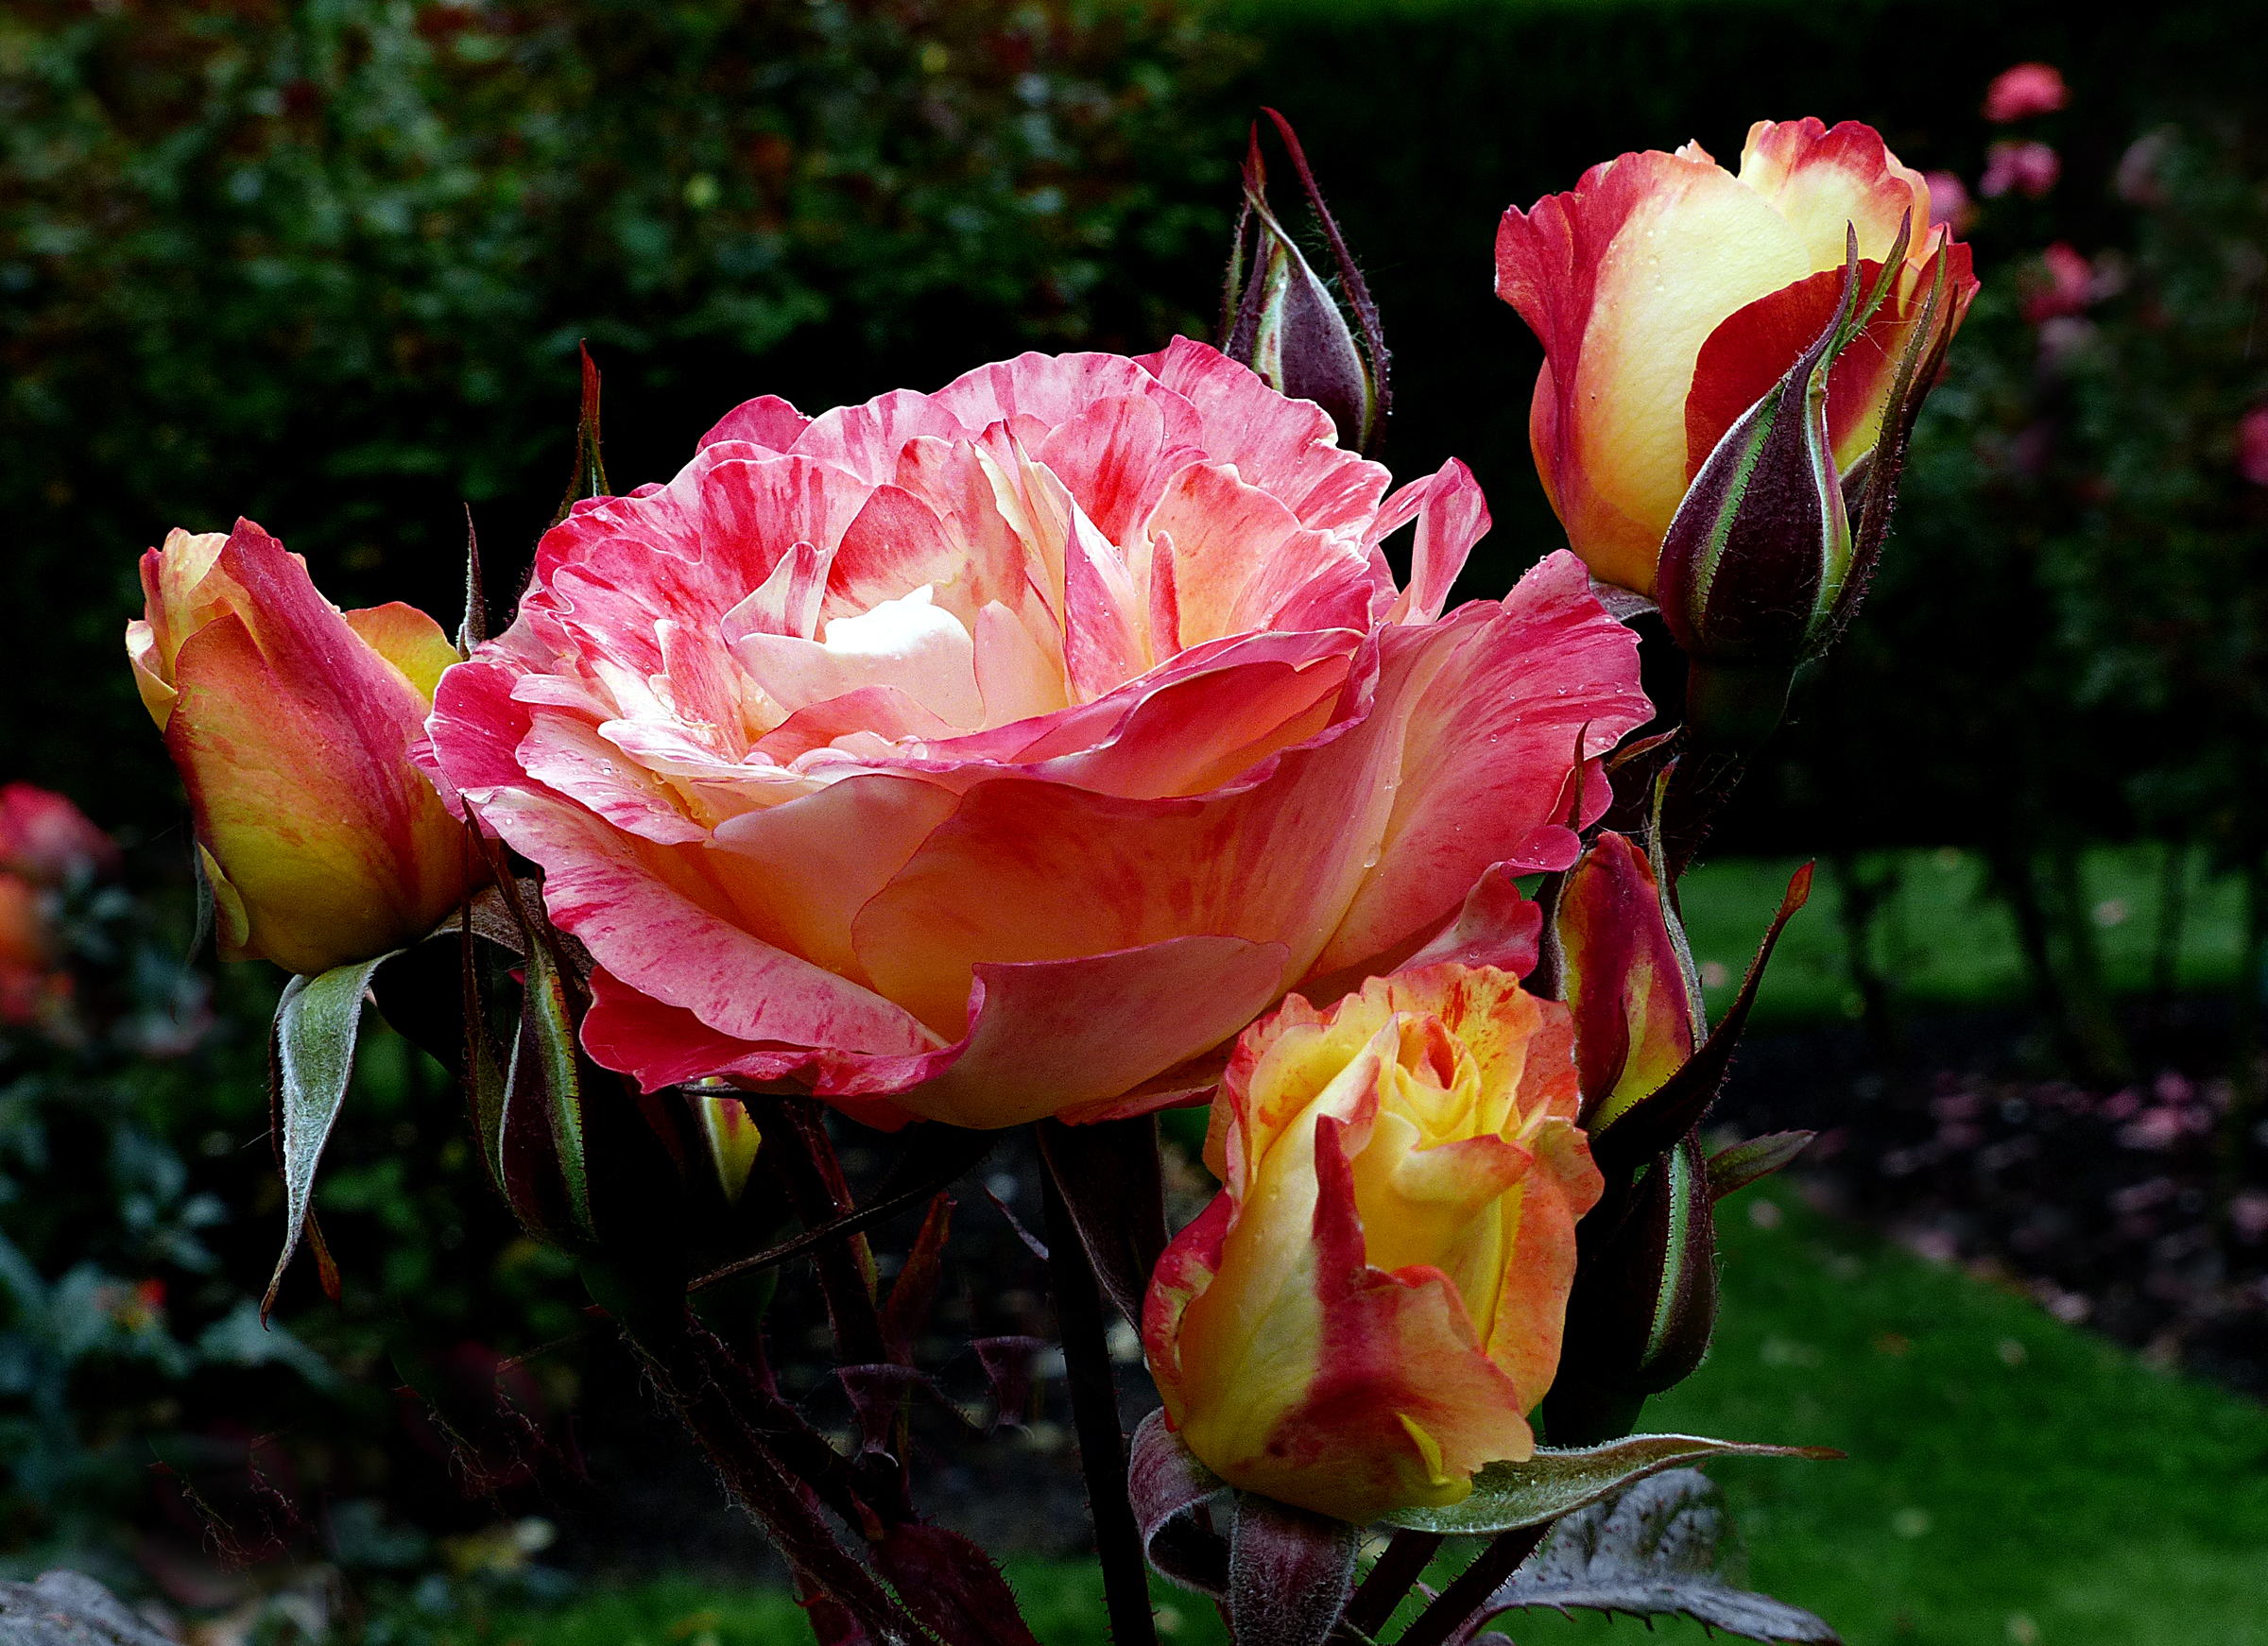
blossom, plant, flower, petal, rose, botany, pink, flora, flowers, roses, publicdomain, gardening, blooms, panasonicdmcfz200, floribunda, macro photography, annaleeserose, flowering plant, garden roses, rose family, land plant, rose order